Last Action Hero

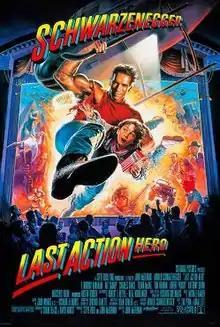
Theatrical release poster

Last Action Hero is a 1993 American fantasy action comedy film directed and produced by John McTiernan and co-written by Shane Black and David Arnott. It is a satire of the action genre and associated clichés, containing several parodies of action films in the form of films within the film. The film stars Arnold Schwarzenegger as Jack Slater, a Los Angeles police detective within the "Jack Slater" action film franchise, while Austin O'Brien co-stars as Danny Madigan, a boy magically transported into the "Slater" universe, and Charles Dance as Mr. Benedict, a ruthless assassin from the "Slater" universe who escapes to the real world. Schwarzenegger also served as the film's executive producer and plays himself as the actor portraying Jack Slater. The film also marked Art Carney and Tina Turner's last feature film before their deaths in 2003 and 2023, respectively.